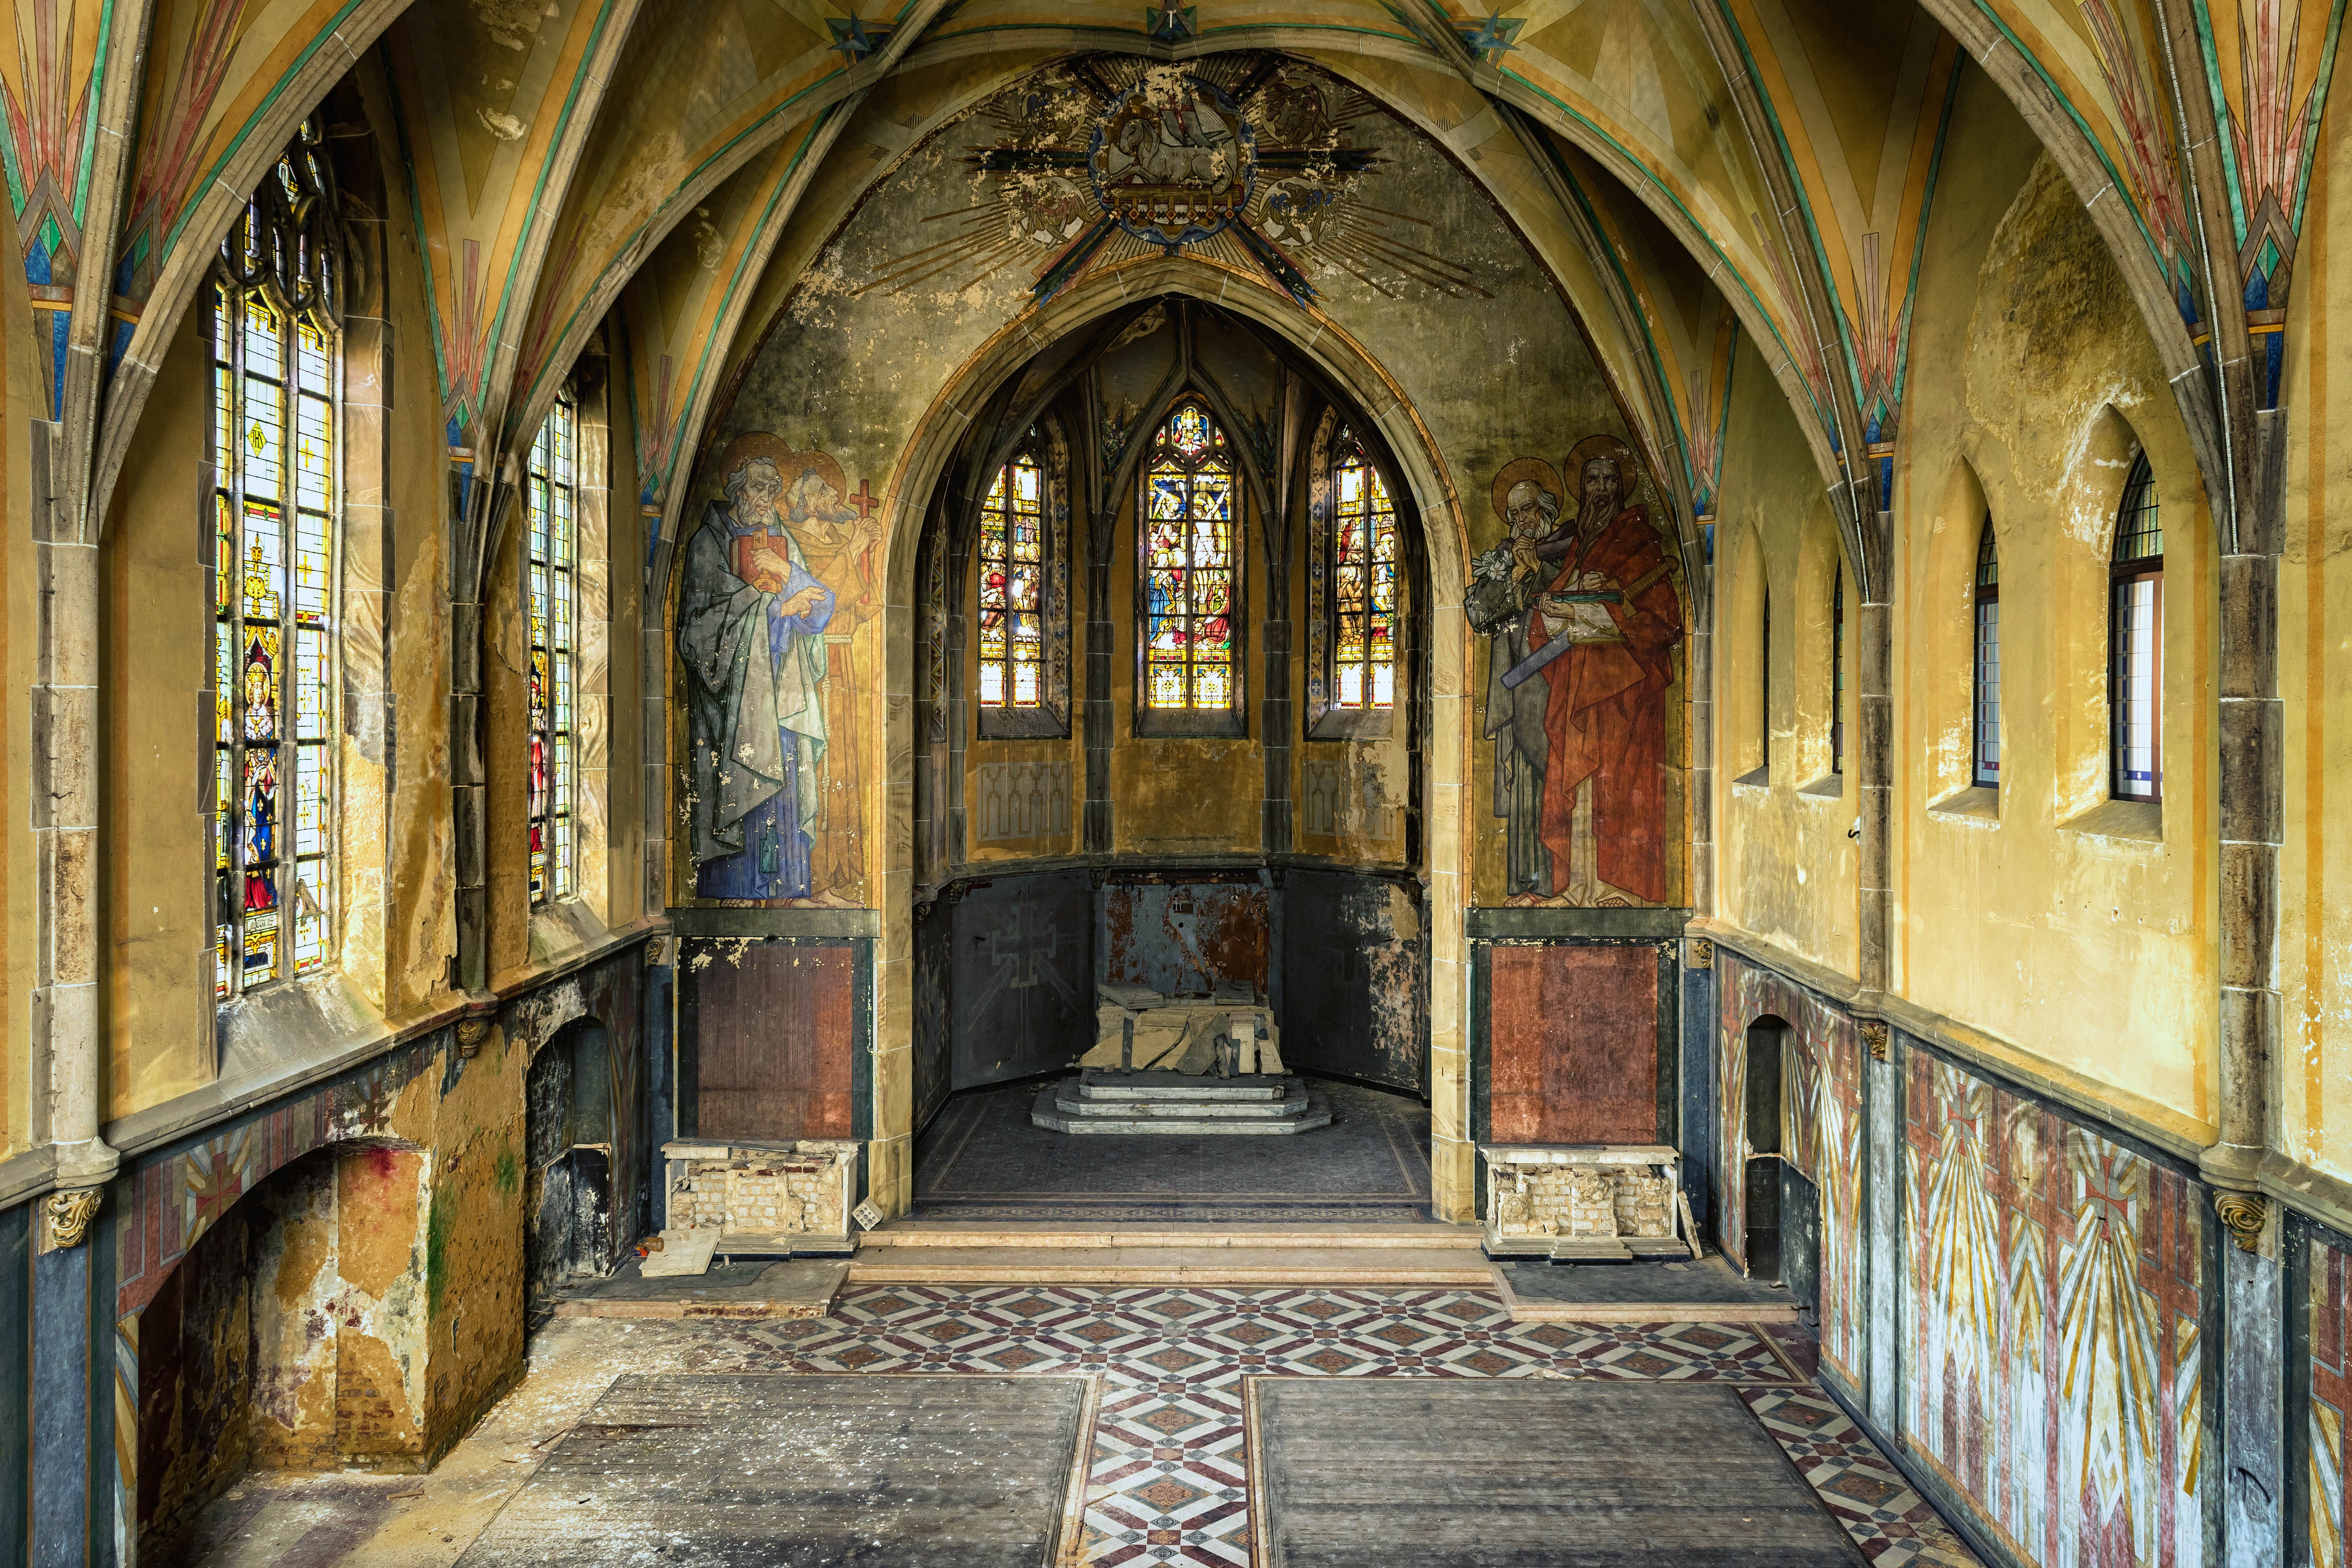
architecture, building, atmosphere, arch, broken, religion, church, cathedral, chapel, empty, rest, gothic, place of worship, pray, catholic, altar, faith, monastery, arcade, estate, silent, middle ages, leave, god, crypt, house of prayer, lost places, lapsed, franciscan, ancient history